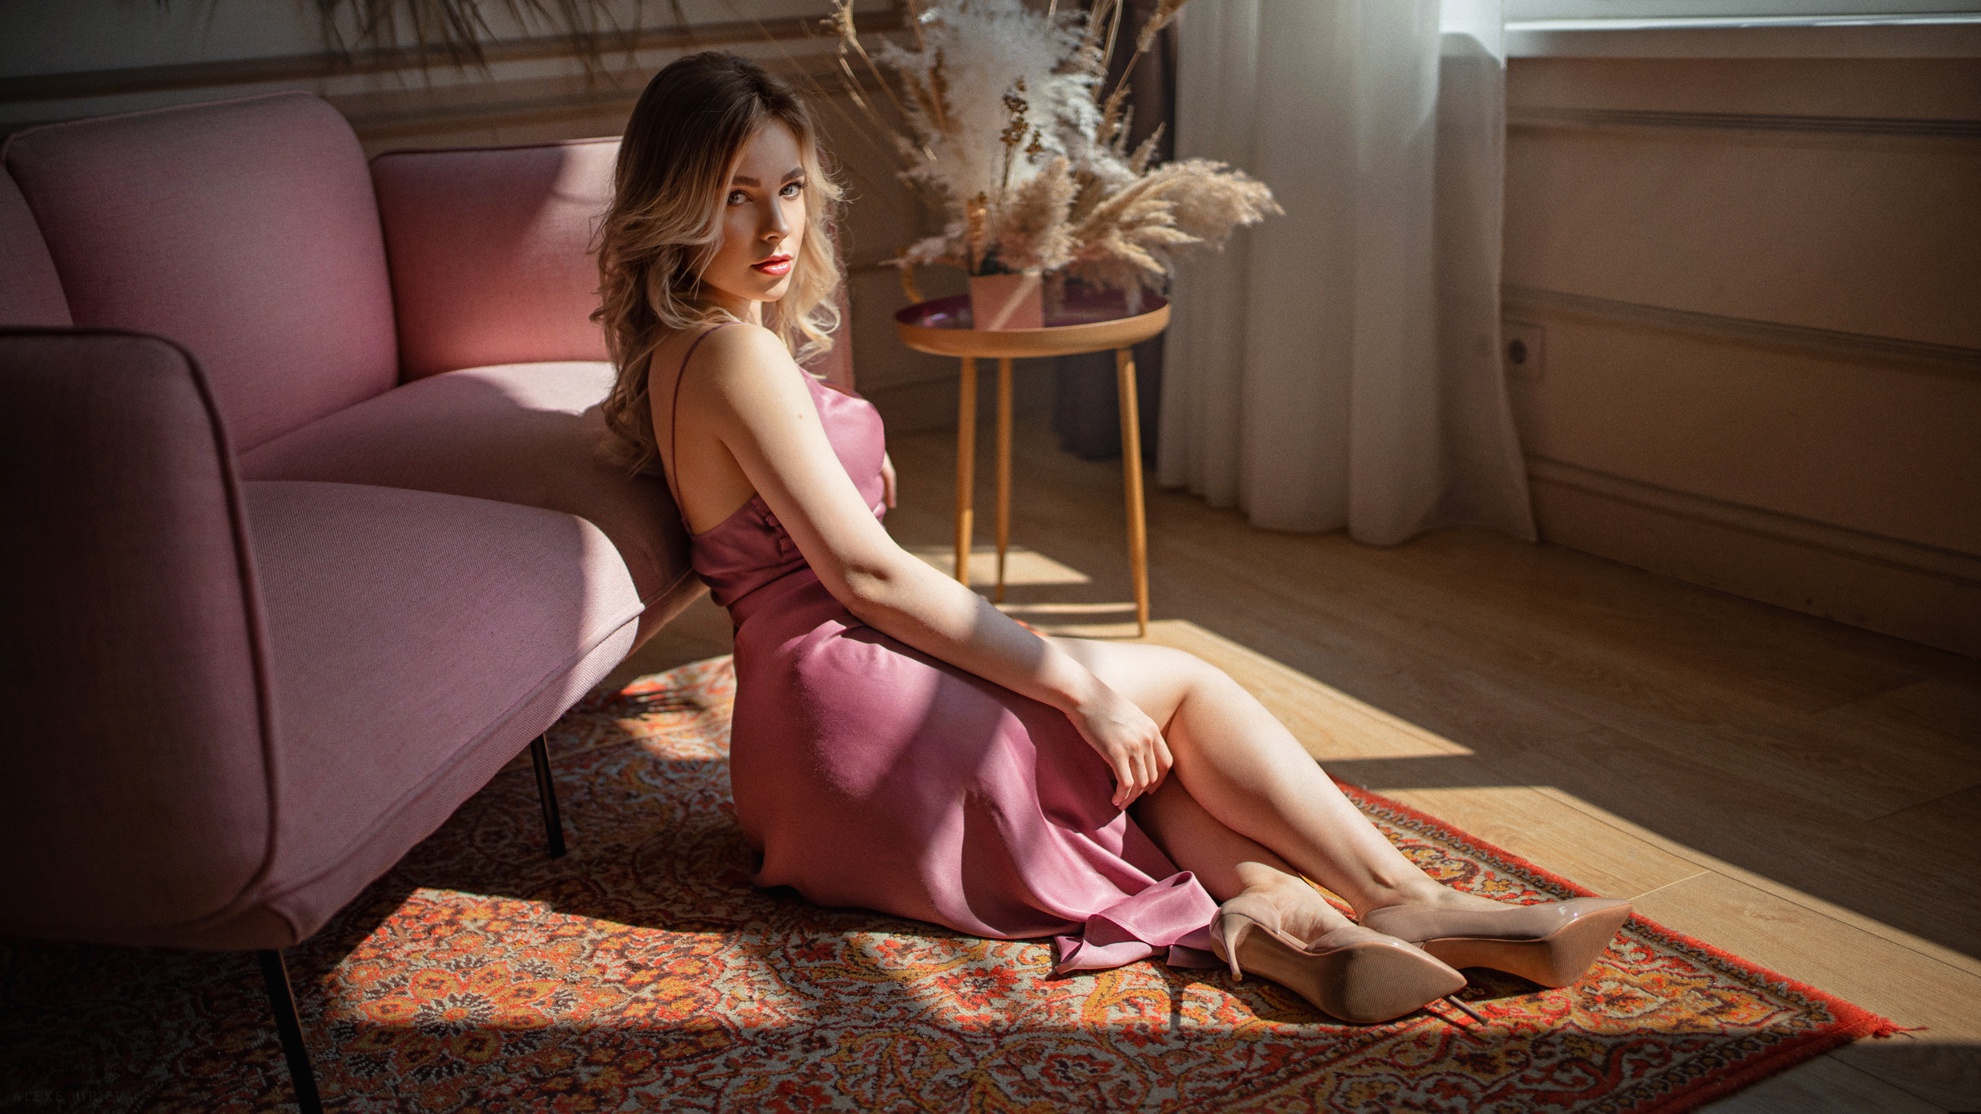
women, lady, model, person, photography, wallpaper, hair, furniture, leg, dress, comfort, human body, flash photography, wood, pink, thigh, toy, fawn, fashion design, flooring, long hair, eyewear, beauty, human leg, magenta, leisure, foot, knee, room, lamp, brown hair, fun, sunglasses, sitting, flesh, headpiece, fashion accessory, barefoot, living room, child, interior design, light fixture, photo shoot, linens, performance art